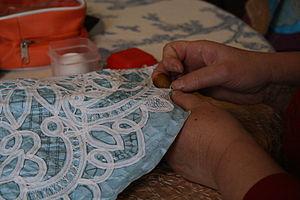
Dentelle de Luxeuil
La dentelle de Luxeuil est une dentelle à l'aiguille, qui se caractérise par des lacets cousus par points d’aiguille sur du papier. Cette dentelle se rapproche de la tradition des dentelles de Milan et de Venise. Elle ressemble beaucoup à la dentelle de Bruges.